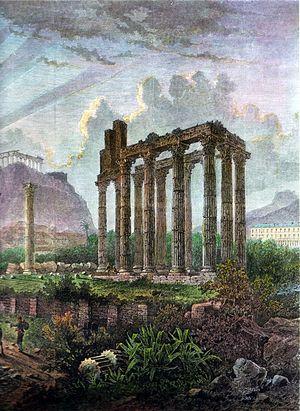
Cet article concerne les événements concernant l'architecture qui se sont déroulés durant le IIᵉ siècle av. J.-C. :